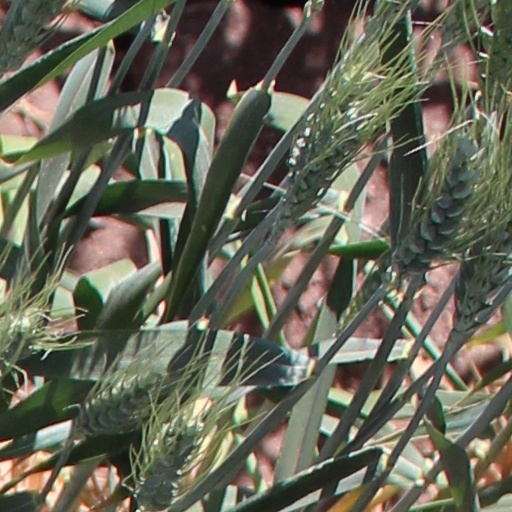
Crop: wheat